Hartington City Hall and Auditorium

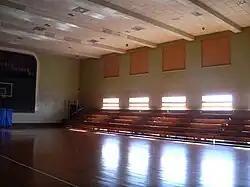
Interior of auditorium looking southeast. The proscenium arch is visible at the east end of the auditorium, behind the basketball hoop. In recent years, the upper band of windows specified by William L. Steele has been filled in.

This paved the way for the Chicago, St. Paul, Minneapolis and Omaha Railway (later Chicago and North Western Railway) to build westward to Cedar County, which in turn led to the founding of Hartington in 1883. As the railroad reached Cedar County, it first founded Coleridge as one of the locations needed every seven to ten miles for trains to take on water and fuel. After laying down seven more miles of track, the railroad founded Hartington as its next stop, naming it after the English statesman Spencer Cavendish, Marquess of Hartington. In a hotly contested election on January 20, 1885, just less than a year after incorporation, Hartington wrested the county seat from St. Helena, north on the banks of the Missouri River.